End run

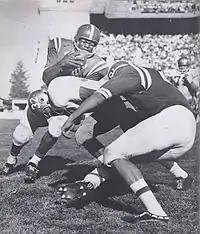
Clay White attempts an end run during a 1959 game.

When faced with an opposing team using the end run, one requires three things to stop it: outside containment (from say a cornerback), defense of the cutback (from say a defensive end), and a safety (to defend the halfback pass).